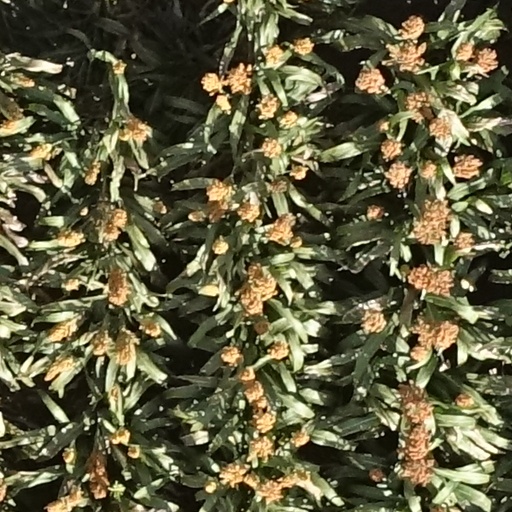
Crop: sorghum